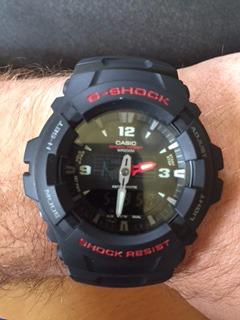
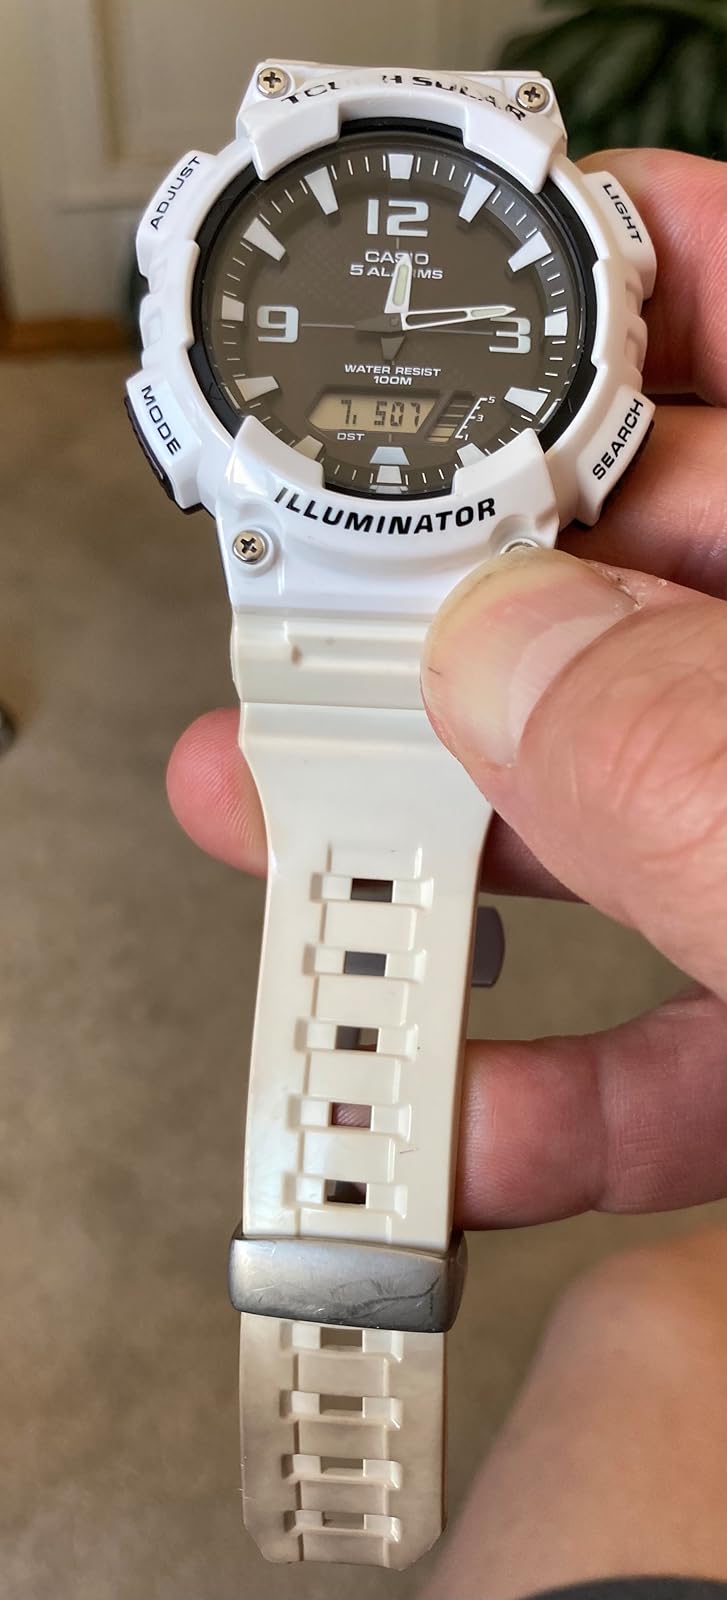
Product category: accessories_watch
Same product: no